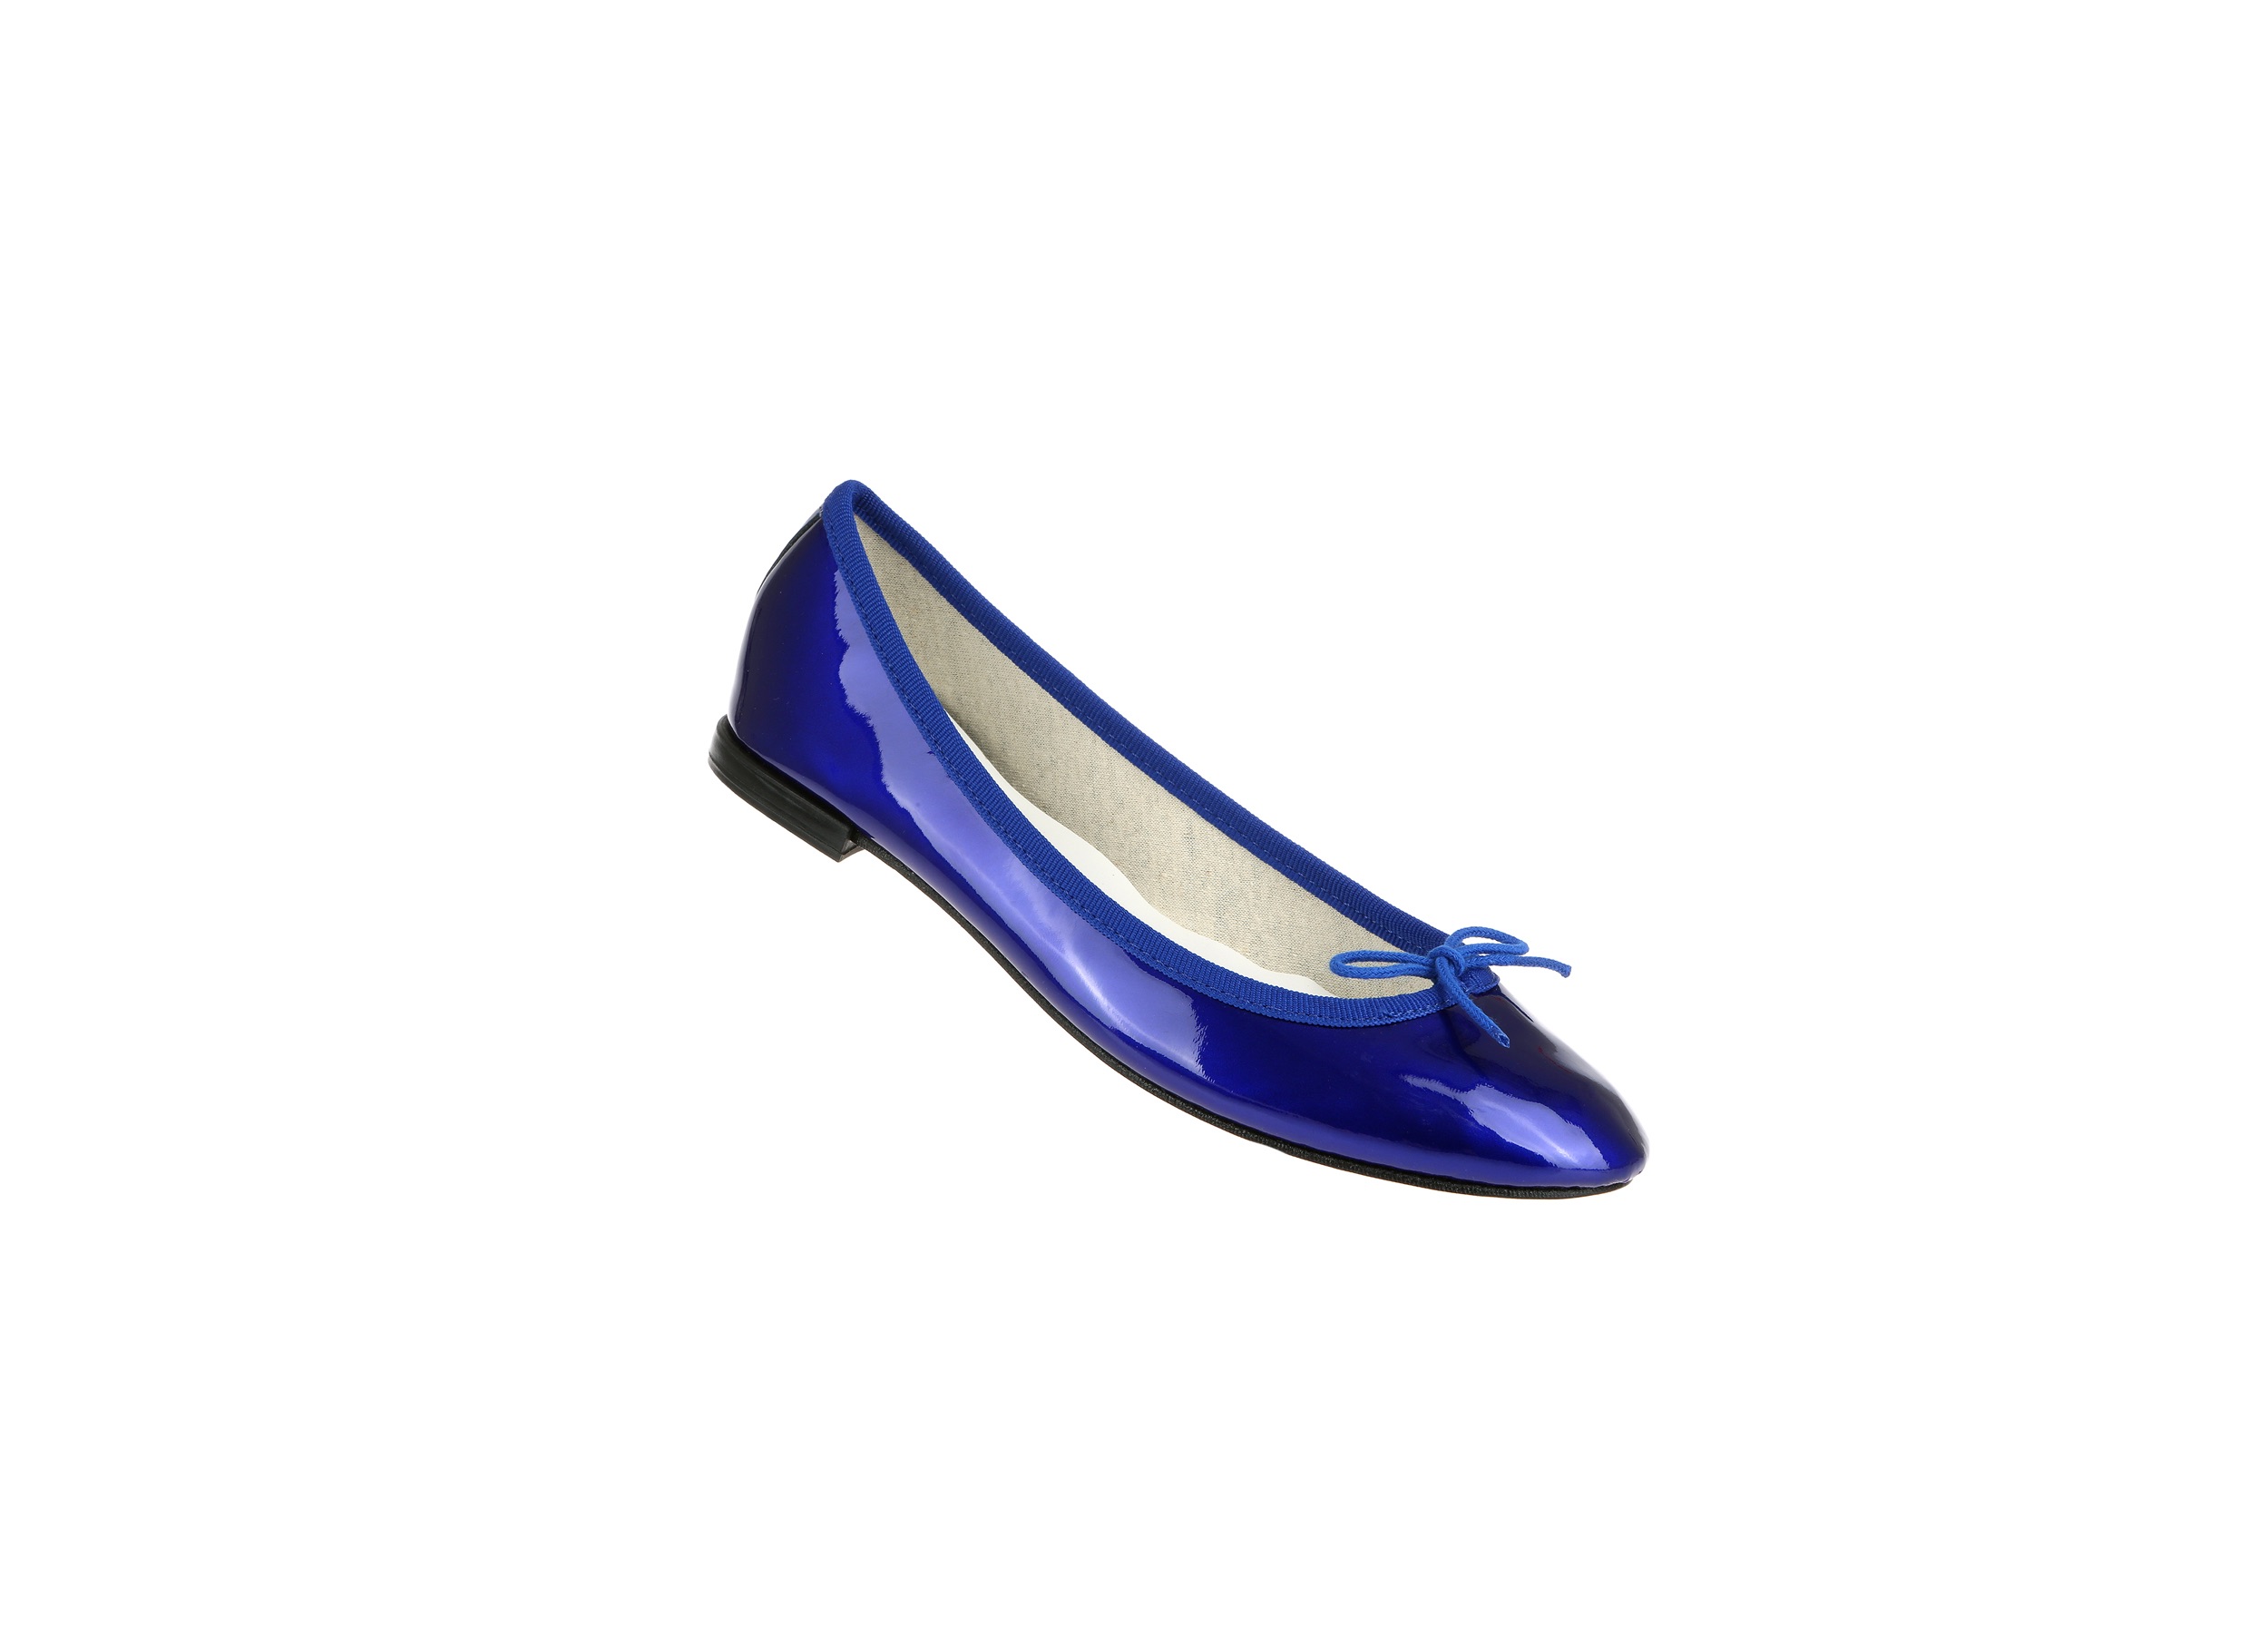
shoe, product, footwear, cobalt blue, outdoor shoe, electric blue, ballet flat